History of modern Macedonia (Greece)

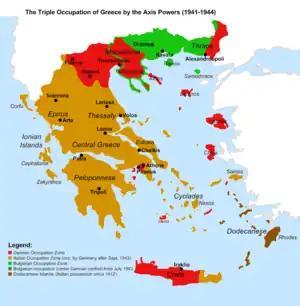
occupation zone in Greece during World War II

In World War II, following the Italian invasion on 28 October 1940, Greece repelled the initial Italian attack and a counter-attack in March 1941. When the German invasion, known as Operation Marita, began on 6 April, the bulk of the Greek Army was on the Greek border with Albania, then a vassal of Italy, from which the Italian troops had attacked. German troops invaded from Bulgaria, creating a second front. The Greek army found itself outnumbered in its effort to defend against both Italian and German troops. As a result, the Metaxas defensive line was quickly overrun by the Germans, who then outflanked the Greek forces at the Albanian border, forcing their surrender. Greece's territory was divided into occupation zones run by the Axis powers, with the Germans proceeding to administer the most important regions of the country themselves, including Thessaloniki. Other regions of the country were given to Germany's partners, Italy and Bulgaria. Thrace and eastern Macedonia were occupied (1941–44) by Bulgaria, which sided with the Axis Powers.